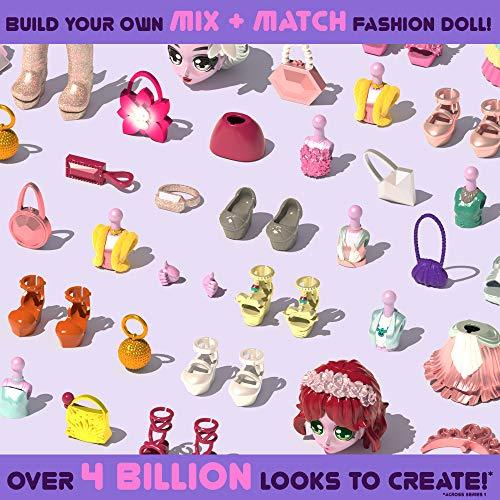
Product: Capsule Chix Giga Glam Collection, 4.5 inch Doll with Capsule Machine Unboxing and Mix and Match Fashions and Accessories
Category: Toys & Games | Dolls & Accessories | Dolls
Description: Build your very own one-of-a-kind fashion doll from head to toe with Capsule Chix Just select your favourite fashion items across all 4 Collections and build a Capsule Chix based on your own personal sense of style.
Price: $11.08
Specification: ProductDimensions:2x3.2x5.2inches|ItemWeight:2.72ounces|ShippingWeight:14.9ounces(Viewshippingratesandpolicies)|ASIN:B07NST345C|Itemmodelnumber:59201|Manufacturerrecommendedage:5-15years